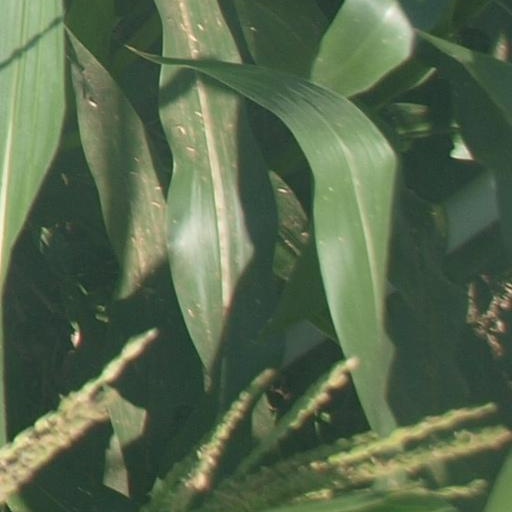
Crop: maize; corn